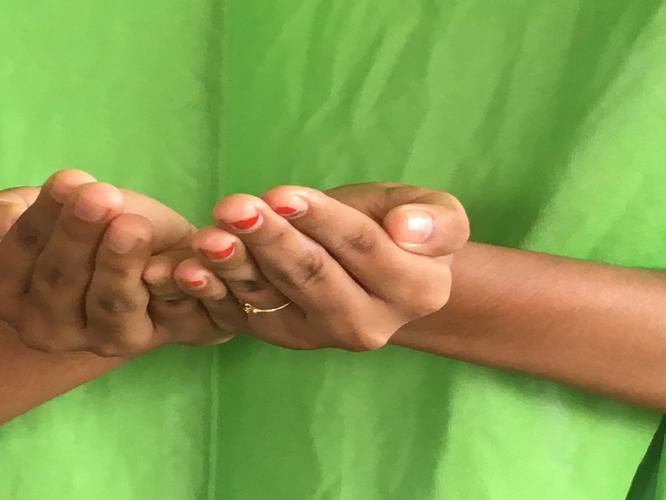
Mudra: Pushpaputa
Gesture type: double_hand